S'illot (Mallorca)

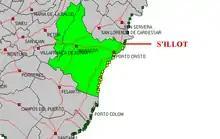
Map showing the location of S'illot

The town is mostly flat. Its beach is 350 metres long with an average width of 50 metres. It is a sandy Blue Flag beach and is backed by a promenade with bars, restaurants, cafes and tourist shops. Beach-related facilities include lifeguards, showers and the rental of sun loungers, parasols and watersports equipment.